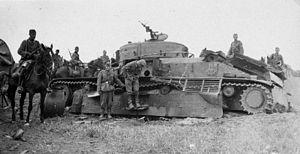
Le T-28 est un char d'assaut moyen soviétique, dont le prototype fut prêt en 1931. La production en série commença à la fin de l'année 1932. Son rôle était le soutien de l'infanterie, lors de l'attaque de zones défensives fortifiées. Il est conçu pour soutenir le char lourd T-35, avec lequel il partage de nombreux éléments.